British government response to the COVID-19 pandemic

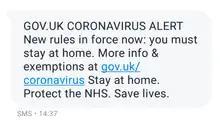
UK Government advisory SMS message, 24 March 2020

The first published government statement on the COVID-19 situation in Wuhan was released on 22 January 2020 by the Department of Health and Social Care and Public Health England. Guidance has progressed in line with the number of cases detected and changes in where affected people have contracted the virus, as well as with what has been happening in other countries. In February, Chief Medical Officer (CMO) to the British government, Chris Whitty said "we basically have a strategy which depends upon four tactical aims: the first one is to contain; the second of these is to delay; the third of these is to do the science and the research; and the fourth is to mitigate so we can brace the NHS". These aims equate to four phases; specific actions involved in each of these phases are: